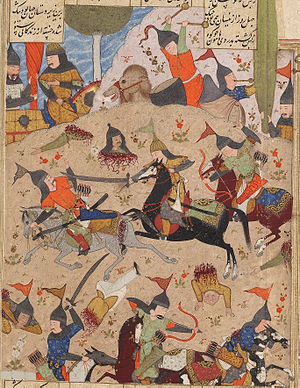
Slaget ved Hormizdegan
Slaget ved Hormizdgan var kulminationen på rivalisering mellem Ardashir I, parthiske vasalkonge af Persis og hans overherre, Shahanshah Artabanus IV af Parthia. Ardashir besteg tronen af Persis i 208 e.Kr. efter fjernelsen af hans ældre bror, Shapur. Han begyndte straks at udvide sine domæner og erobrede hurtigt de tilstødende provinser Kerman, Isfahan, Susiana og Mesene. Denne ekspansion bragte påkaldte sig kong Artabanus IV af Arscacids opmærksomhed.